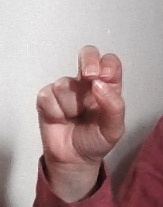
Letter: gaaf